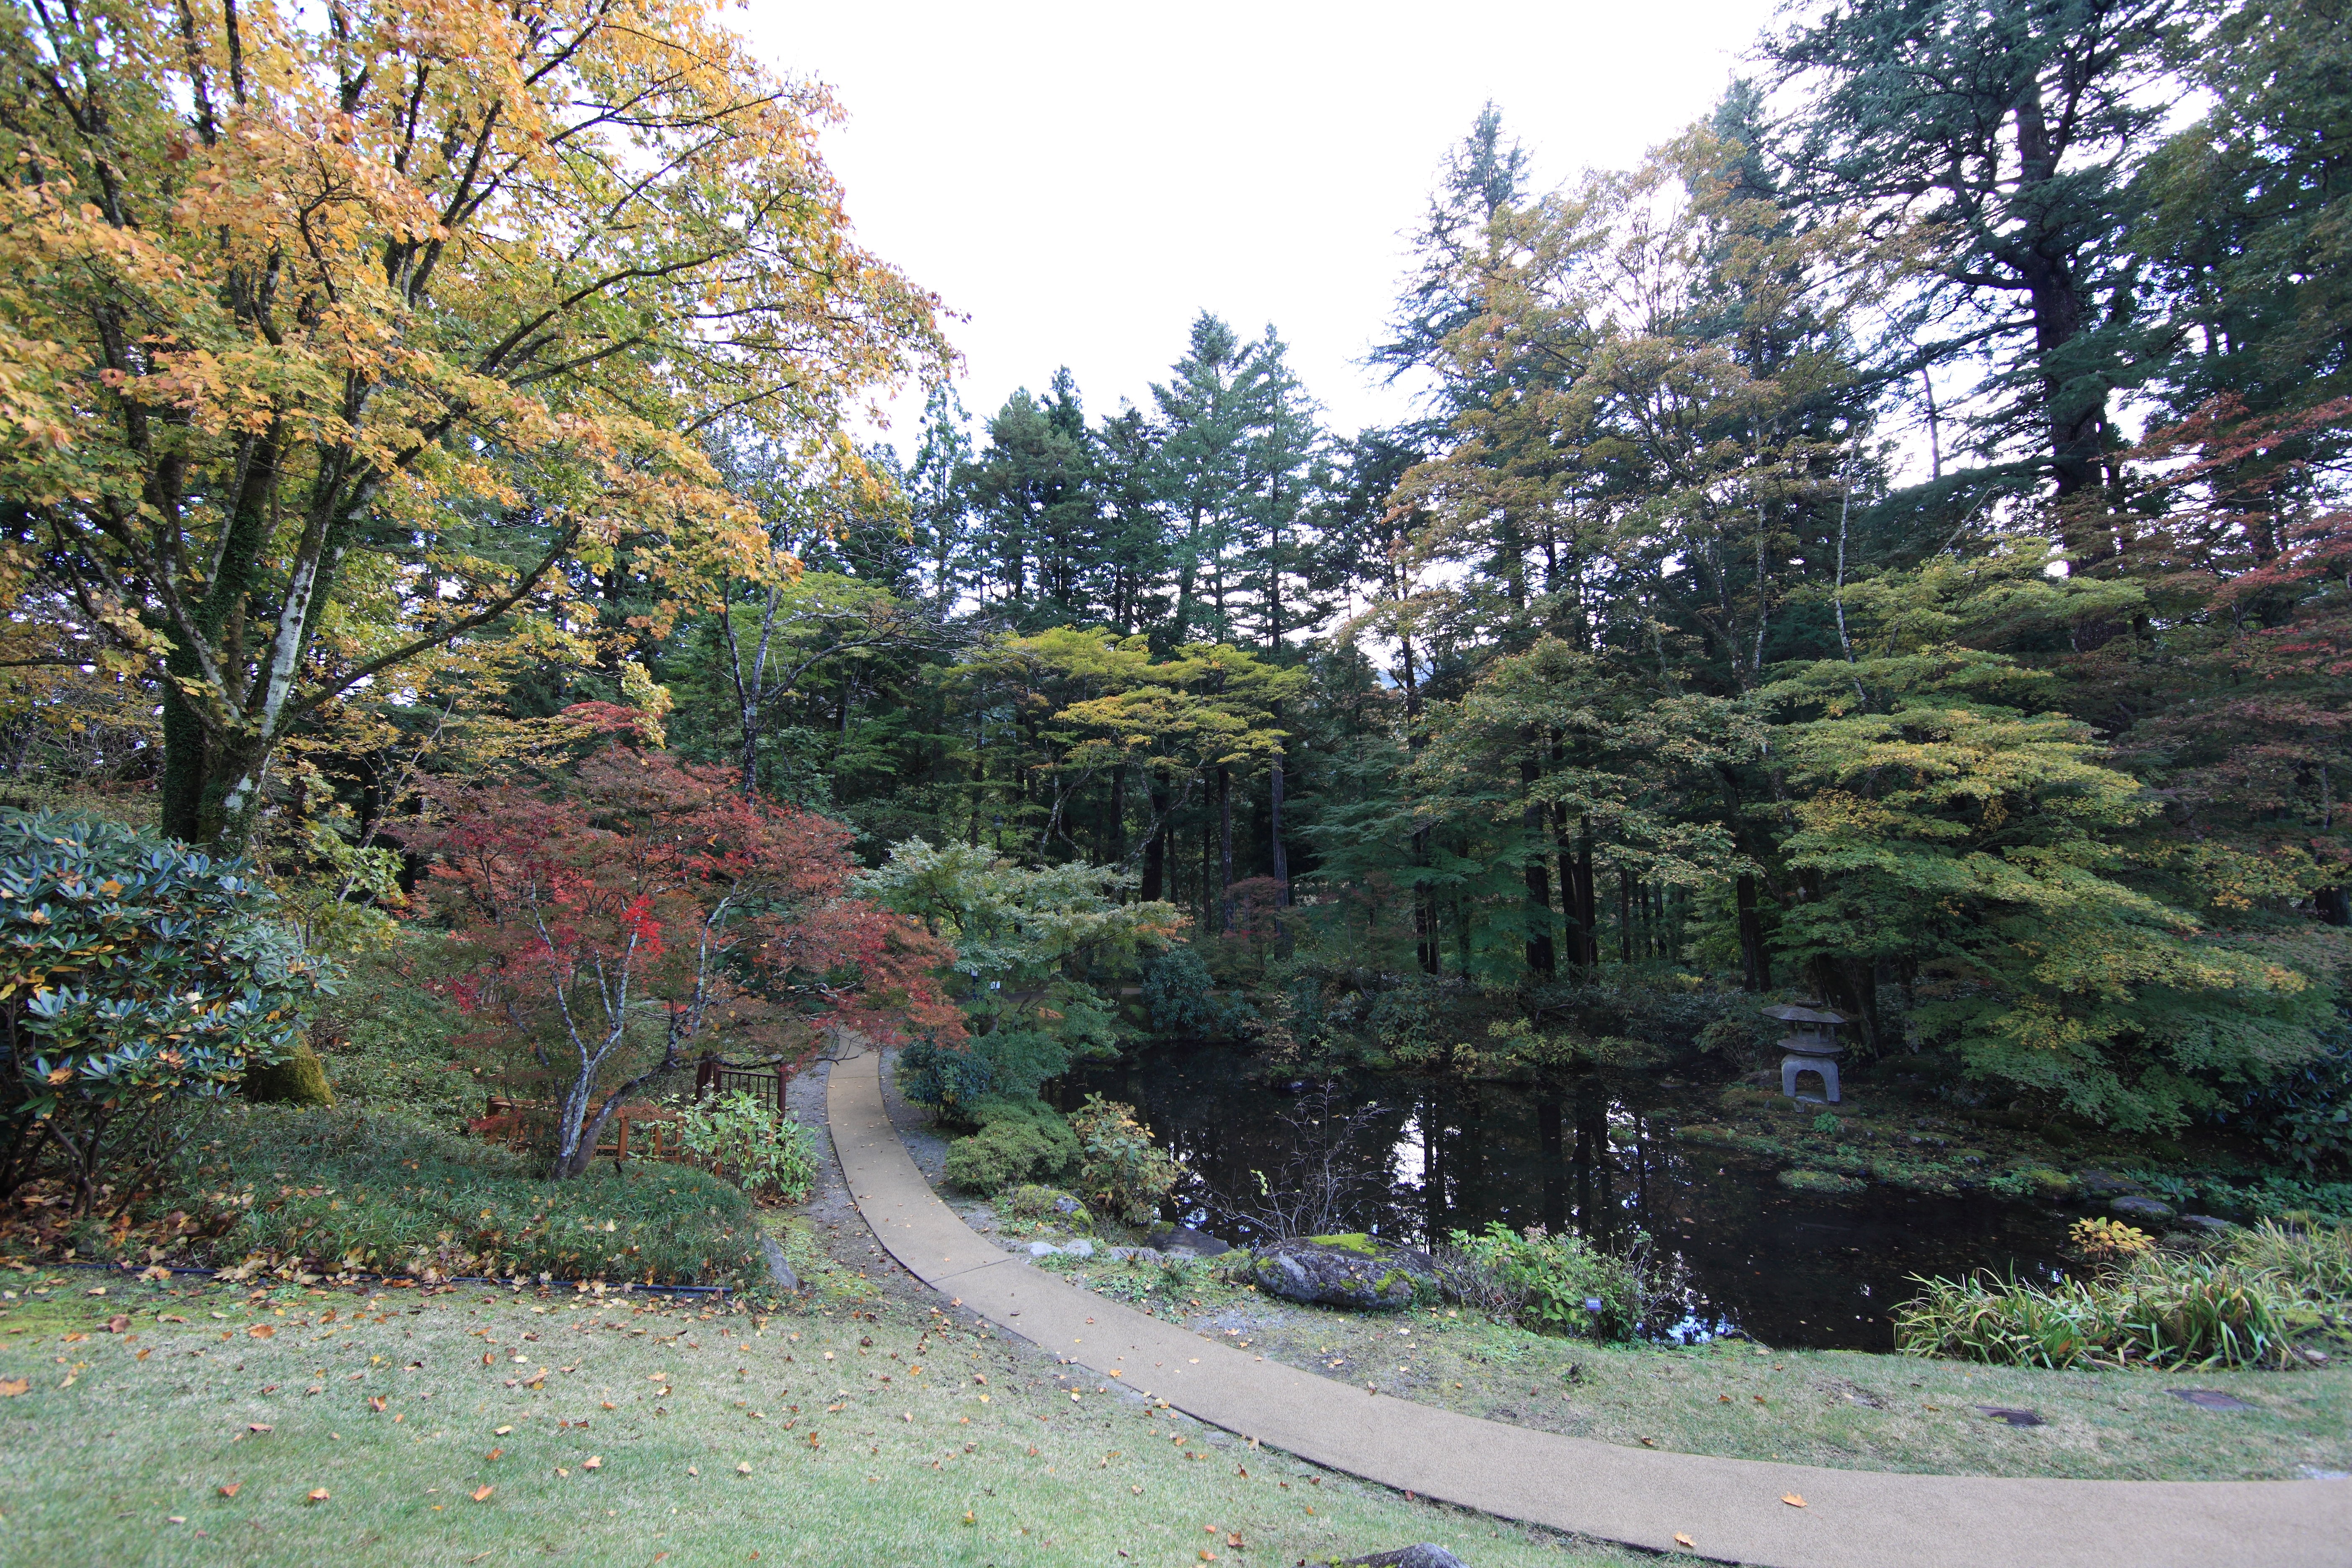
tree, plant, trail, villa, leaf, flower, pond, high, autumn, park, botany, garden, season, cool image, japanese, shrub, tochigi, 5d, style, hires, botanical garden, imperial, woodland, i, markii, ecosystem, hi, res, resolution, nikkoh, tamozawagoyoutei, woody plant